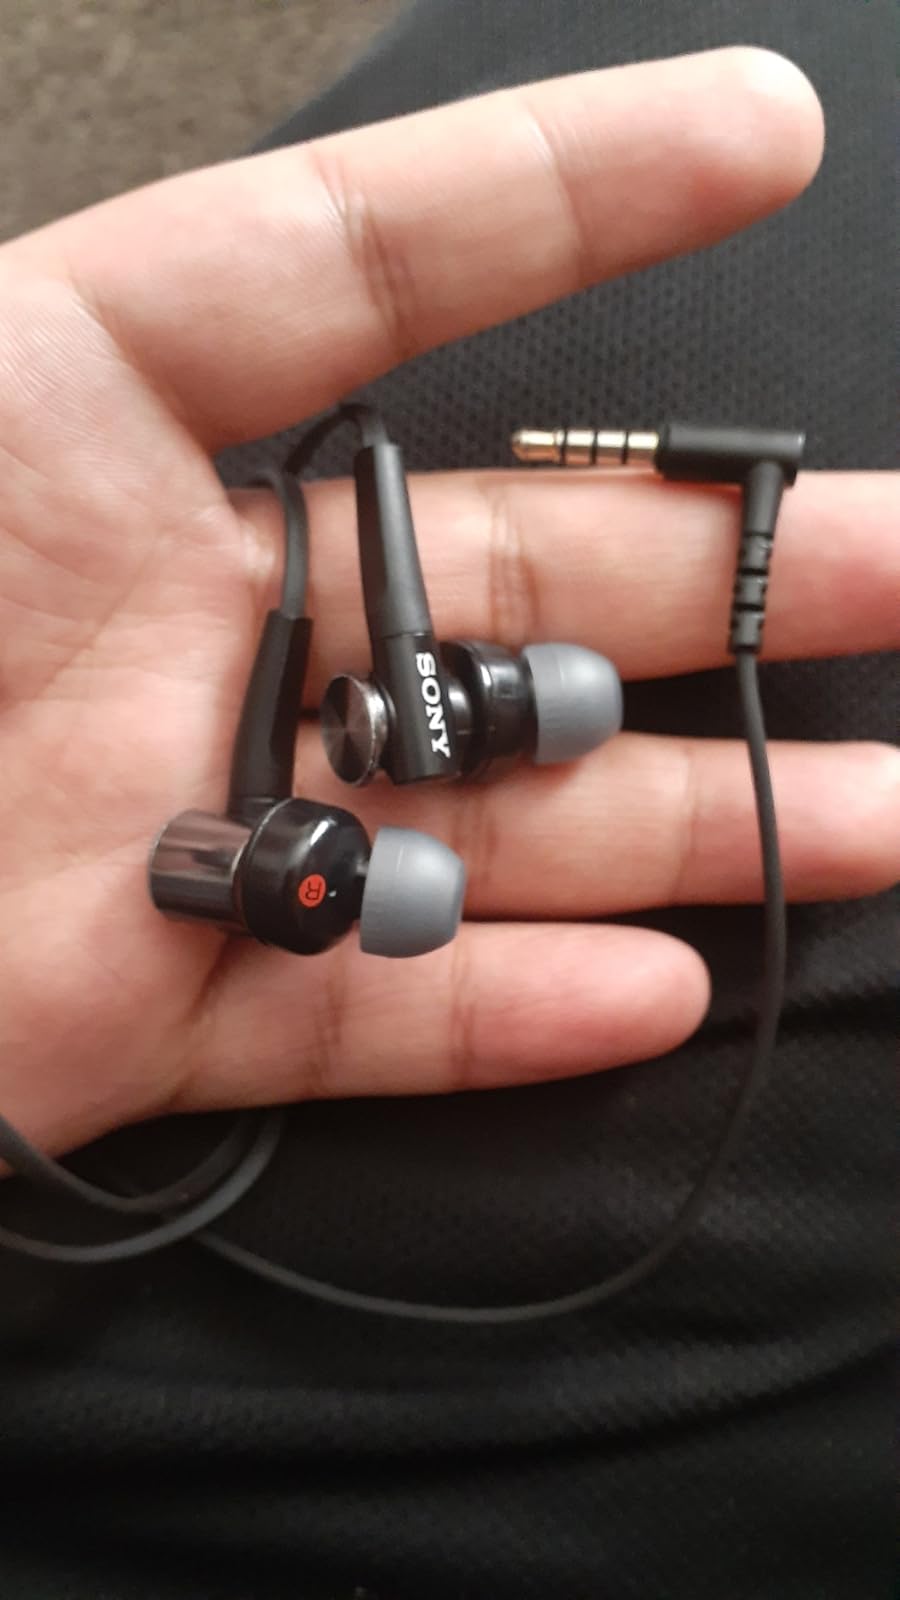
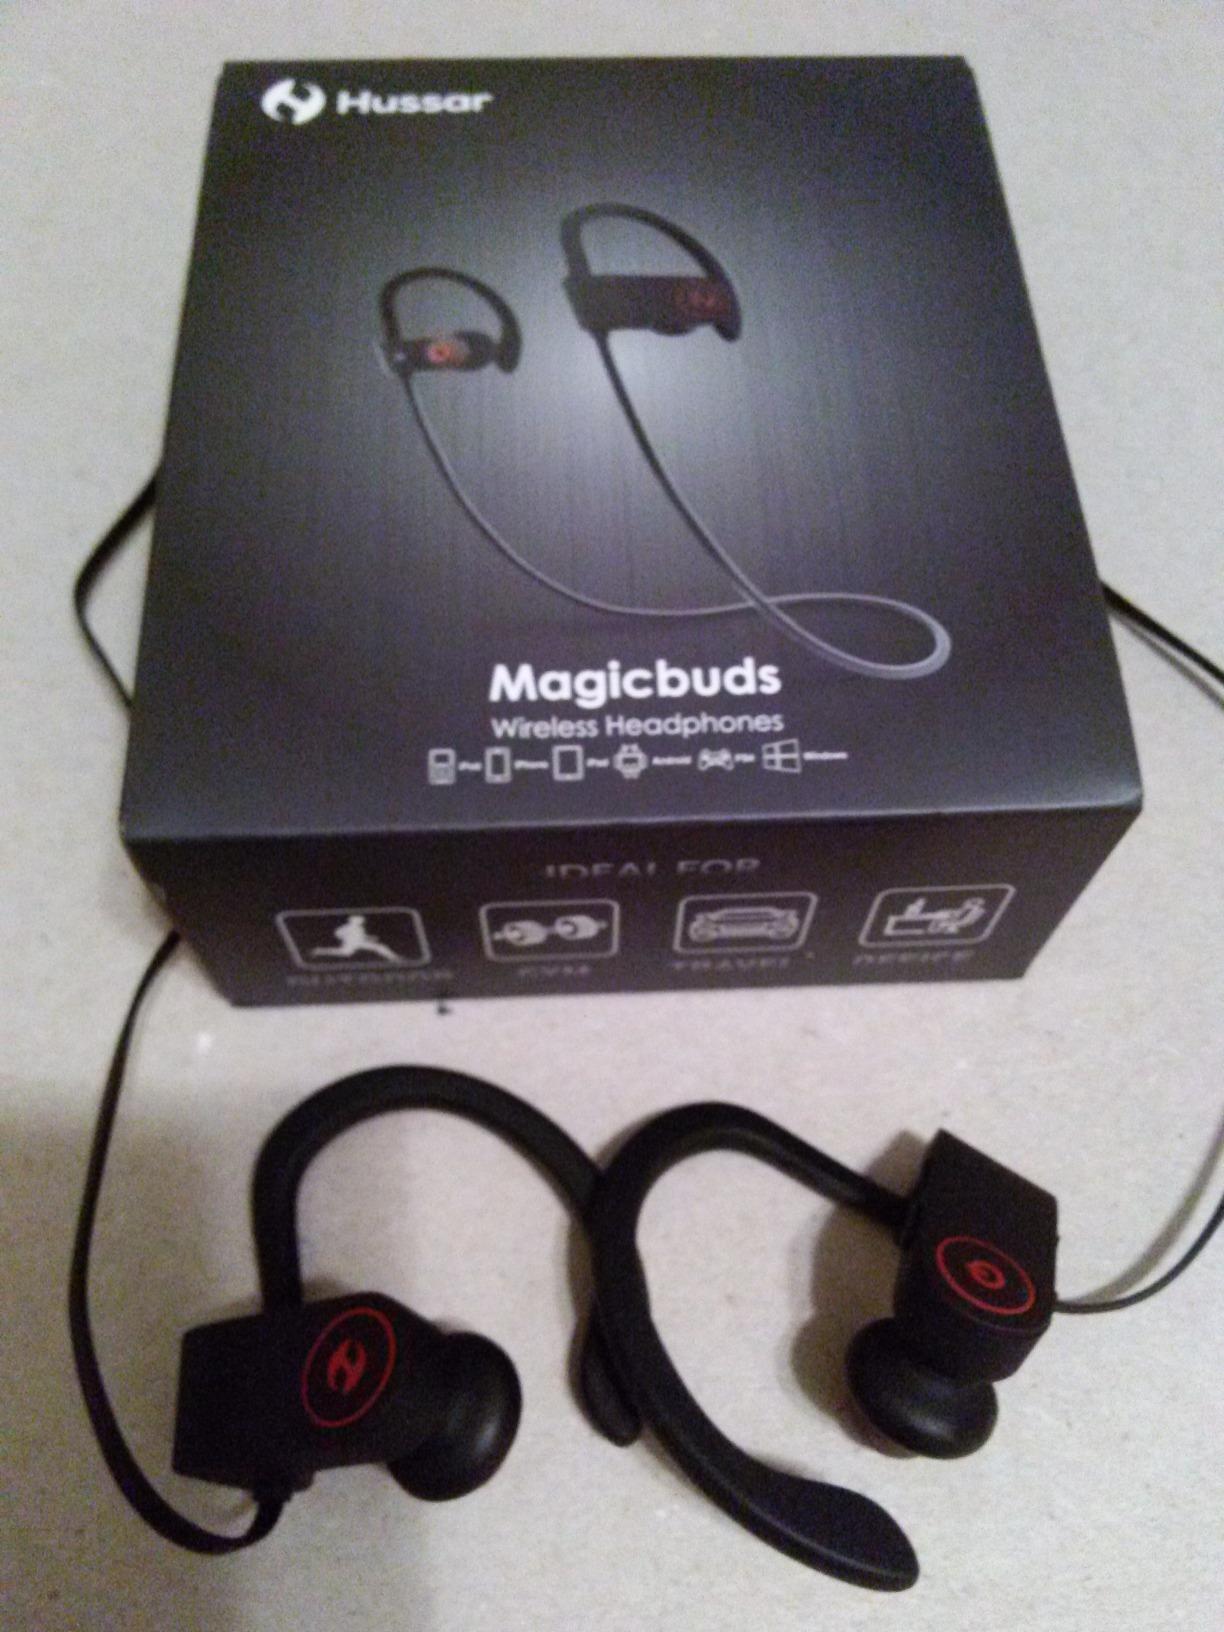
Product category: headphones
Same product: no